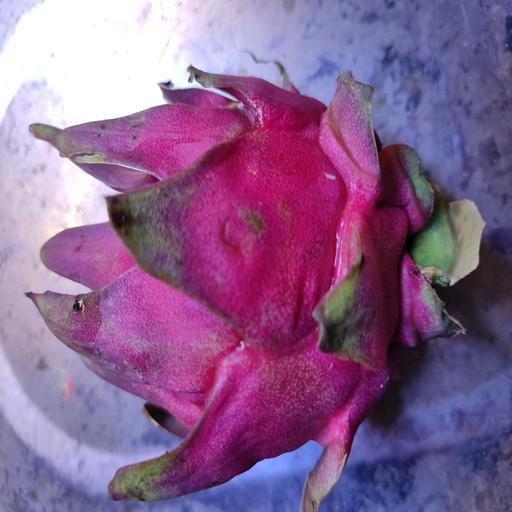
Crop type: Dragon